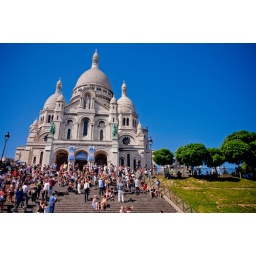
There she is, some big basillica up there on the hill right next door to our apartment in MonteMart